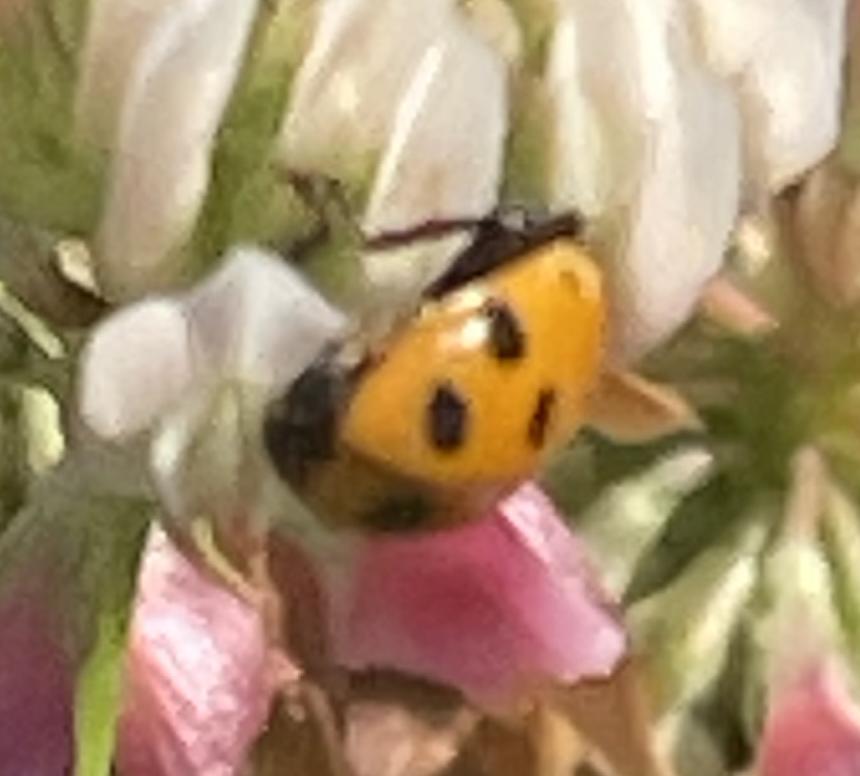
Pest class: predators